The Left Hand of the Law

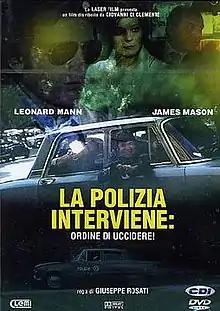
DVD cover

The Left Hand of the Law is a 1975 Italian ""poliziottesco"" written and directed by Giuseppe Rosati.